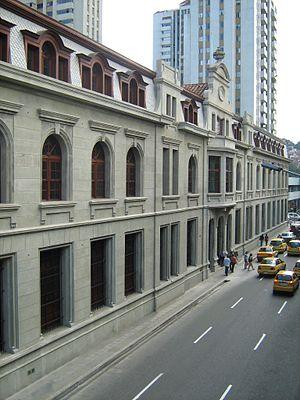
Augustin Goovaerts, né à Schaerbeek en 1885 et mort le 15 août 1939 à Bruxelles, est un architecte et ingénieur belge. Il a réalisé plusieurs ouvrages et développé plusieurs projets importants en Colombie. Certains de ses travaux ont été déclarés Monument National par le gouvernement colombien. Il est décédé à Bruxelles, à l'âge de 54 ans, des suites d'une leucémie typhoïde.